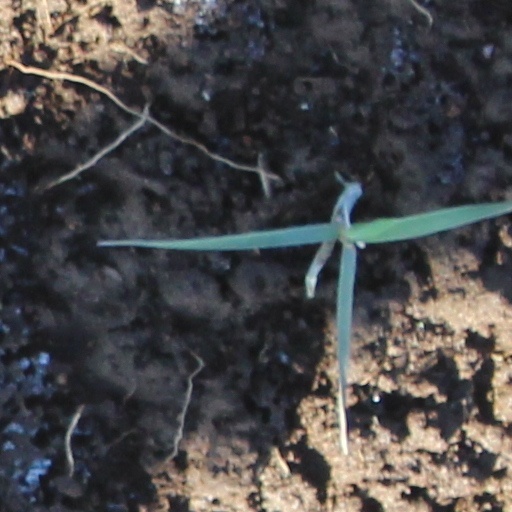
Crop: wheat